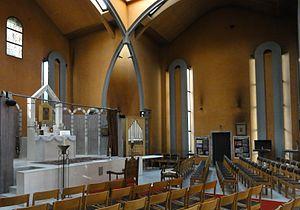
Église Sainte-Marie-Madeleine (Église apostolique arménienne), Bruxelles. Intérieur.
L'église Sainte-Marie-Madeleine est un édifice religieux orthodoxe arménien sis à Ixelles Région de Bruxelles-Capitale, en Belgique. De style postmoderne elle fut construite à partir de 1986.